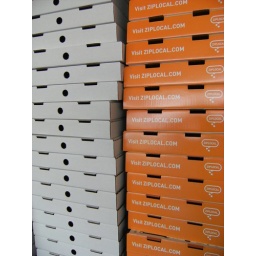
Pizza boxes go green economy at Amato Pizza in Toronto.